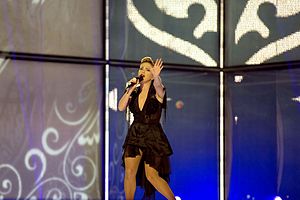
Eurovision Song Contest 2014 / Bookmakere og fanafstemninger / OGAE
Israels Mei Finegold var populær blandt fansene men kvalificerede sig ikke til finalen. Foto: Albin Olsson.